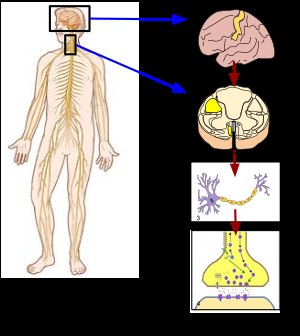
Somatisk nervesystem
1. (Hjerne) Præcentrale gyrus: oprindelsen af de nervesignaler der starter en bevægelse.